Beijing city fortifications

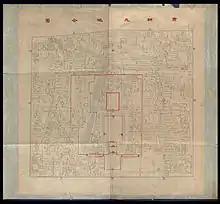
Map of the Inner city (1861–1890)

Beijing's Inner city is also called Jingcheng ("capital city") or Dacheng ("big city"). The eastern and western sections were originally part of the Yuan city of Dadu, while the northern and southern sections were built during the early Ming dynasty in the Hongwu (1368–1398) and Yongle (1402–1424) eras. The walls were formed from rammed earth covered with rocks and a finishing layer of bricks on both the interior and exterior. The average height was 12 to 15 metres. The northern and southern sections, built in the early Ming dynasty, were thicker than the eastern and western sections, built during the Yuan dynasty (1271–1368). The thicker sections averaged 19 to 20 metres at the base and 16 metres at the top, with parapets at the top. The Inner city wall had nine gates and a tower at each corner. There were three sluice gates, 172 enemy sighting towers, and 11,038 battlements. Immediately outside the city walls were deep moats 30 to 60 metres in width.